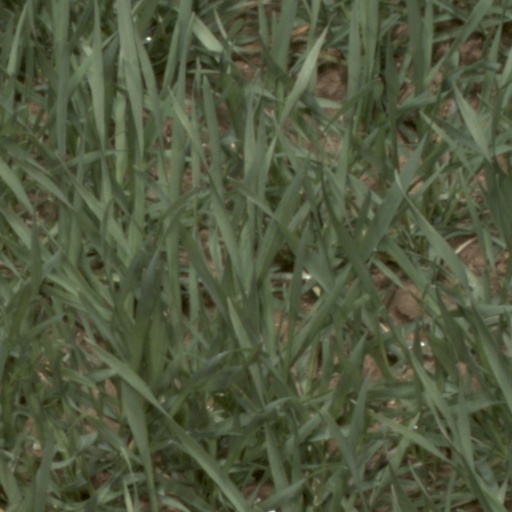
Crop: wheat